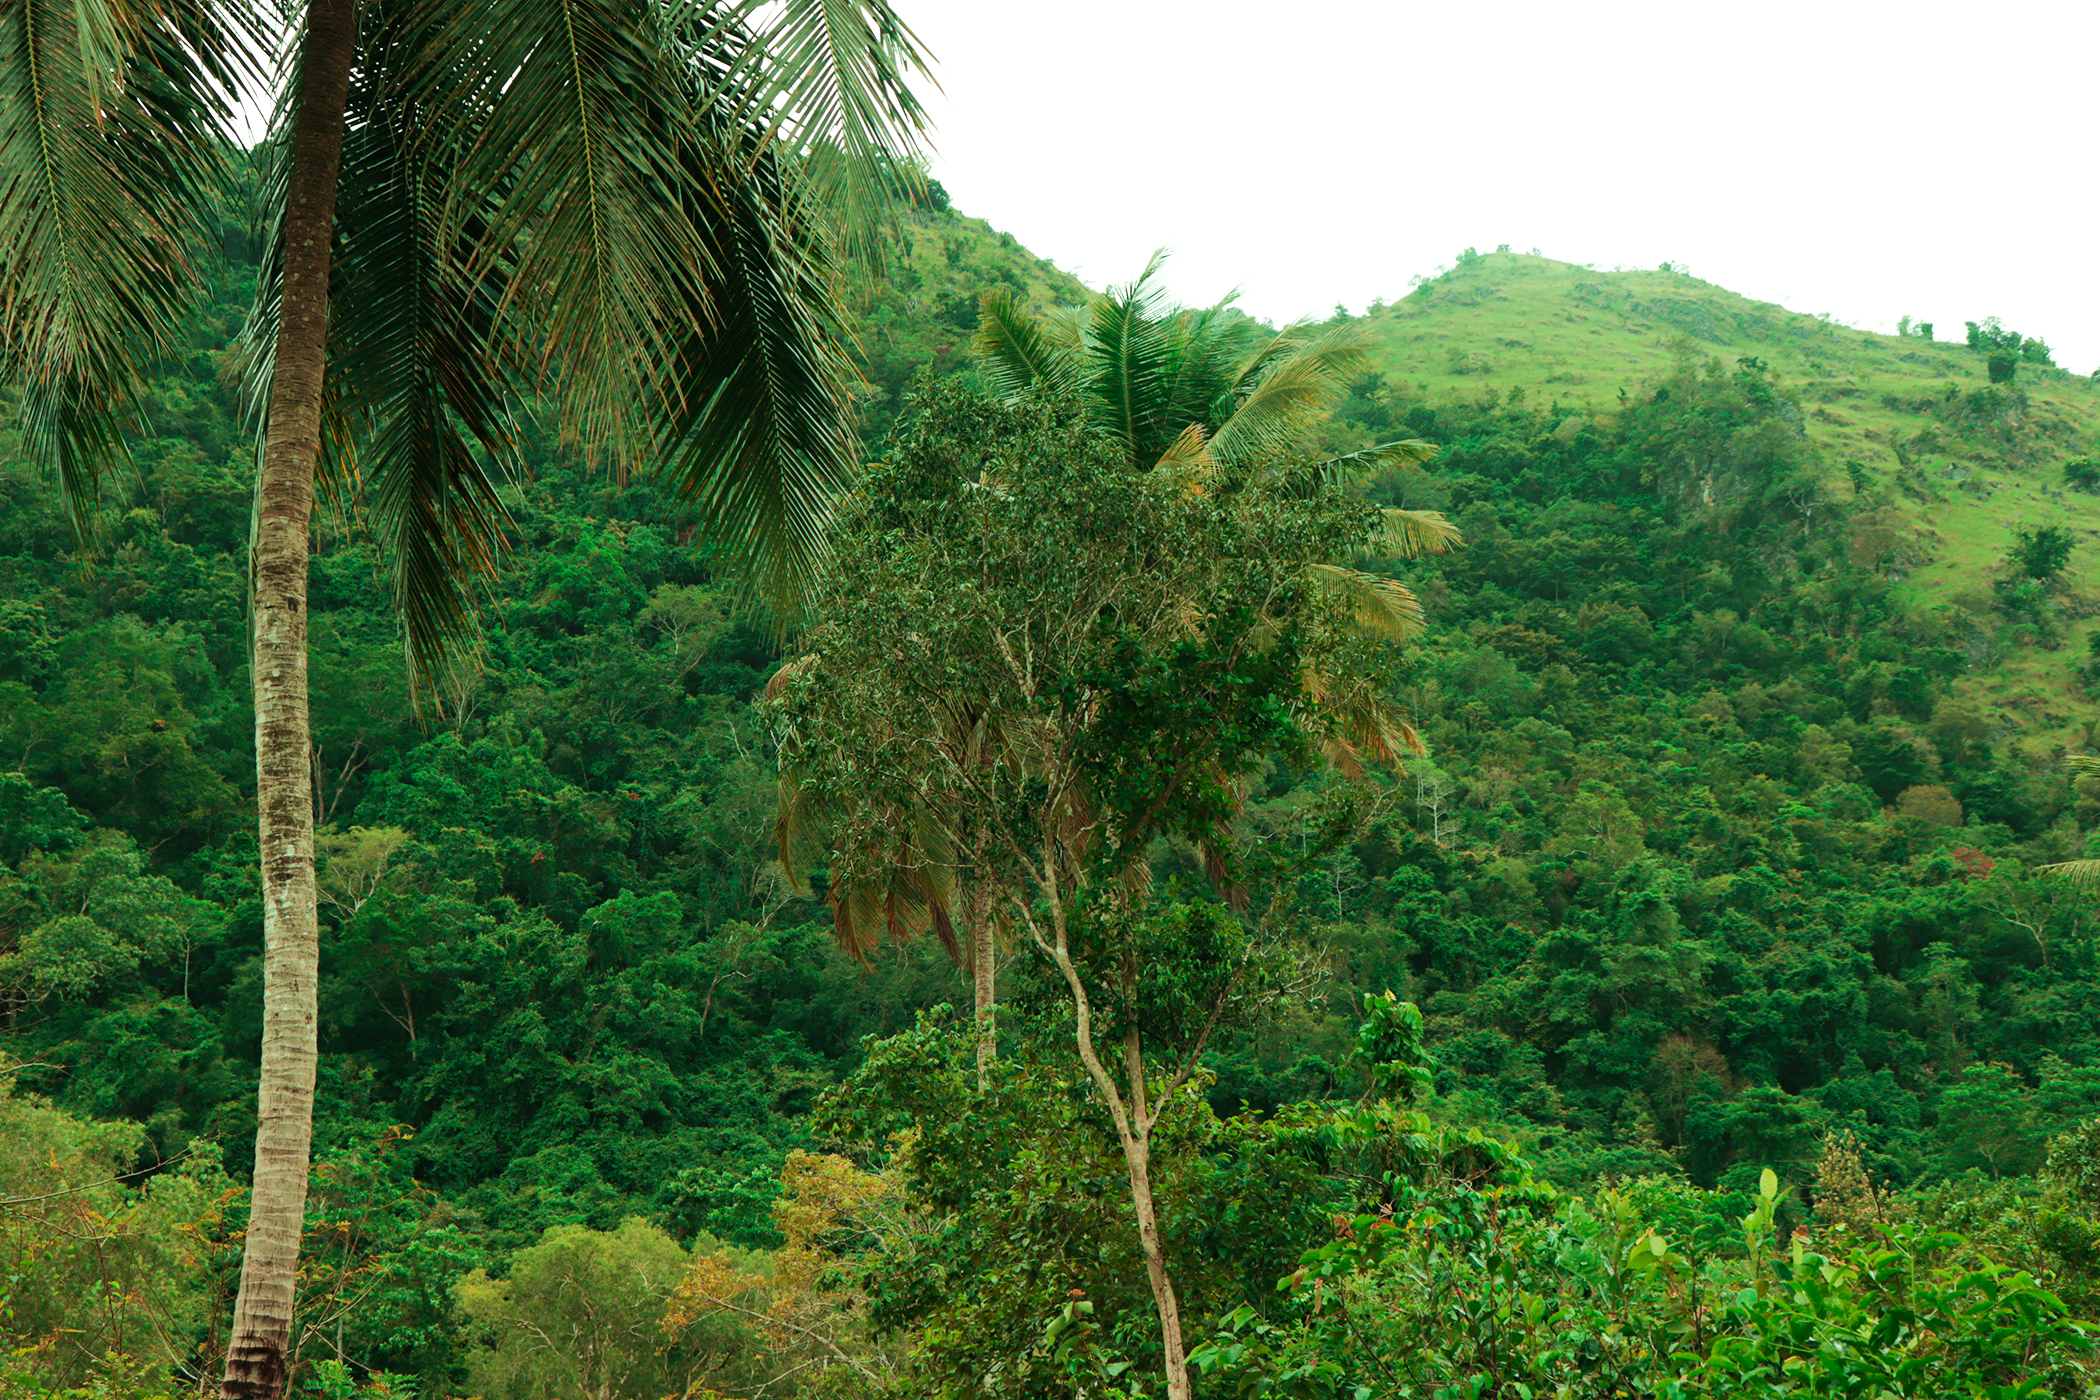
forest, green, mountain, vegetation, tropical and subtropical coniferous forests, tree, nature, jungle, natural environment, nature reserve, rainforest, natural landscape, biome, valdivian temperate rain forest, old growth forest, hill station, terrestrial plant, plant, woody plant, temperate broadleaf and mixed forest, tropics, palm tree, hill, arecales